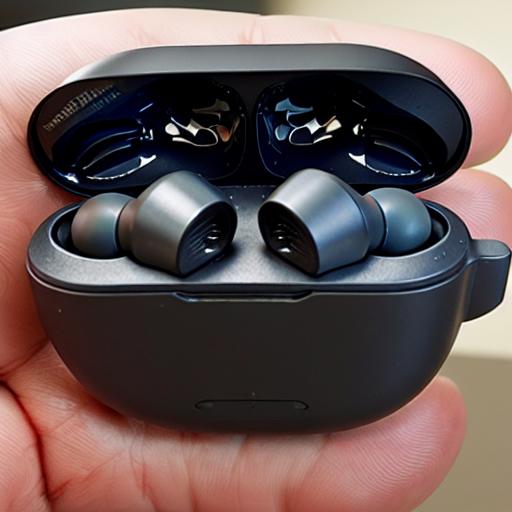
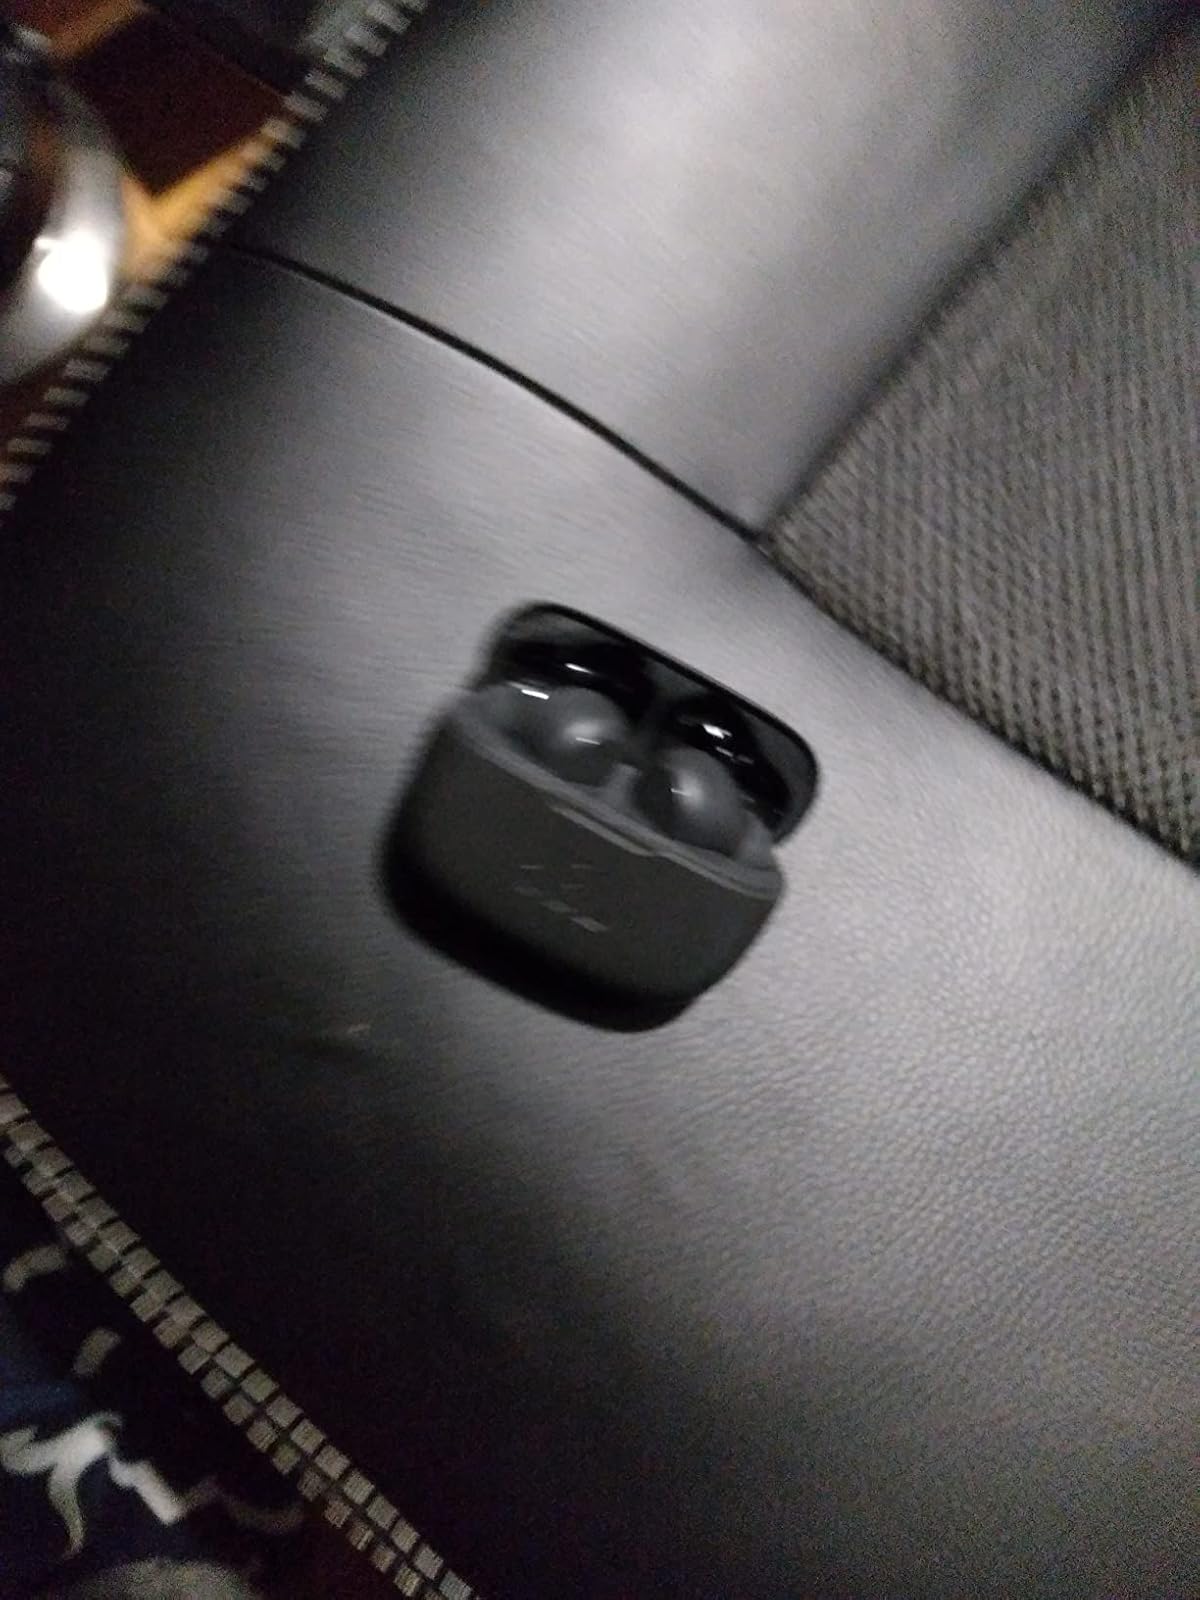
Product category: earbuds
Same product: no